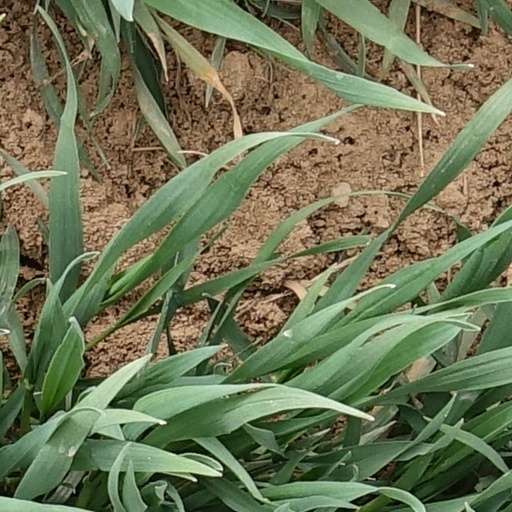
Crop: wheat